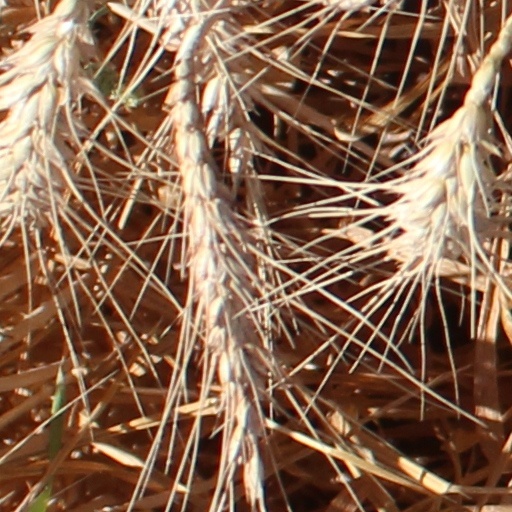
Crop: wheat